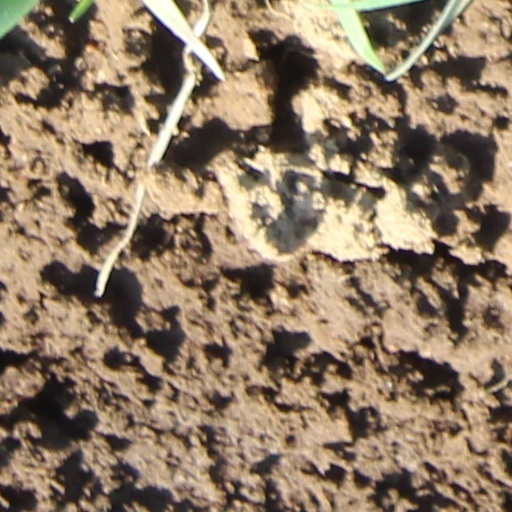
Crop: wheat